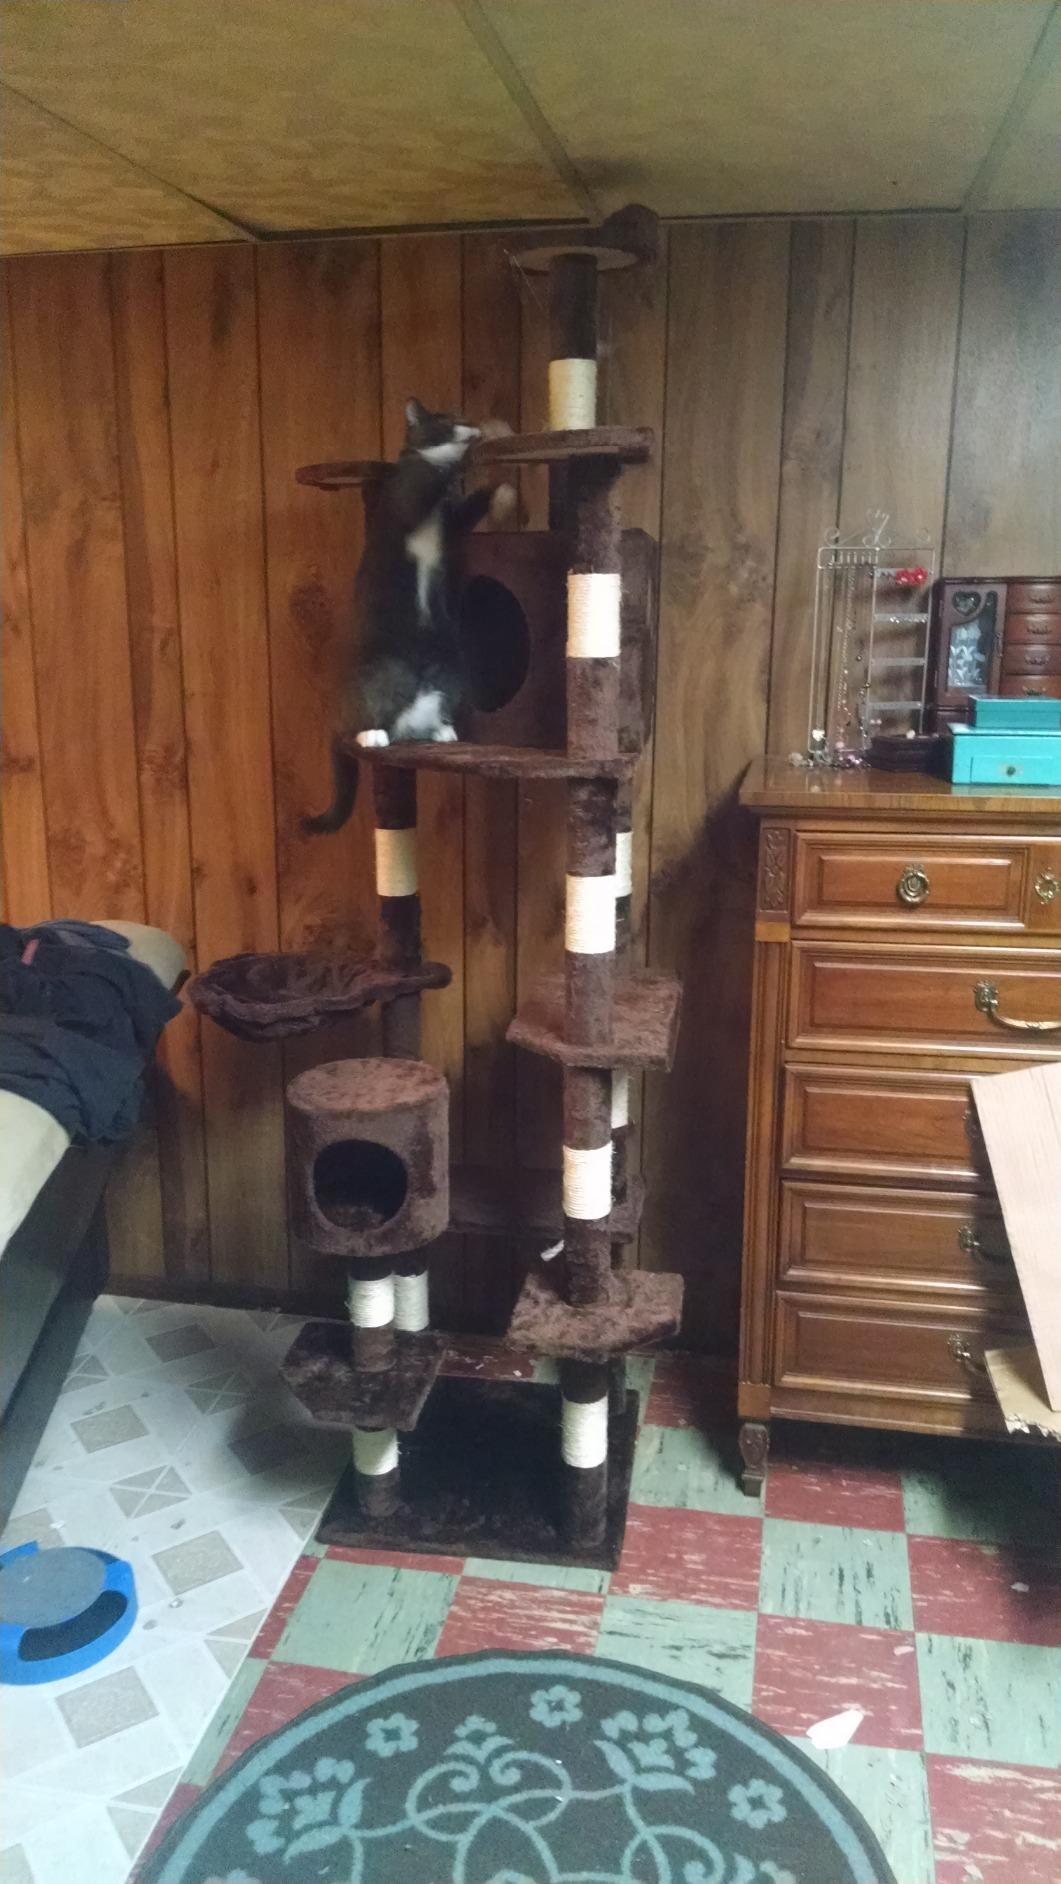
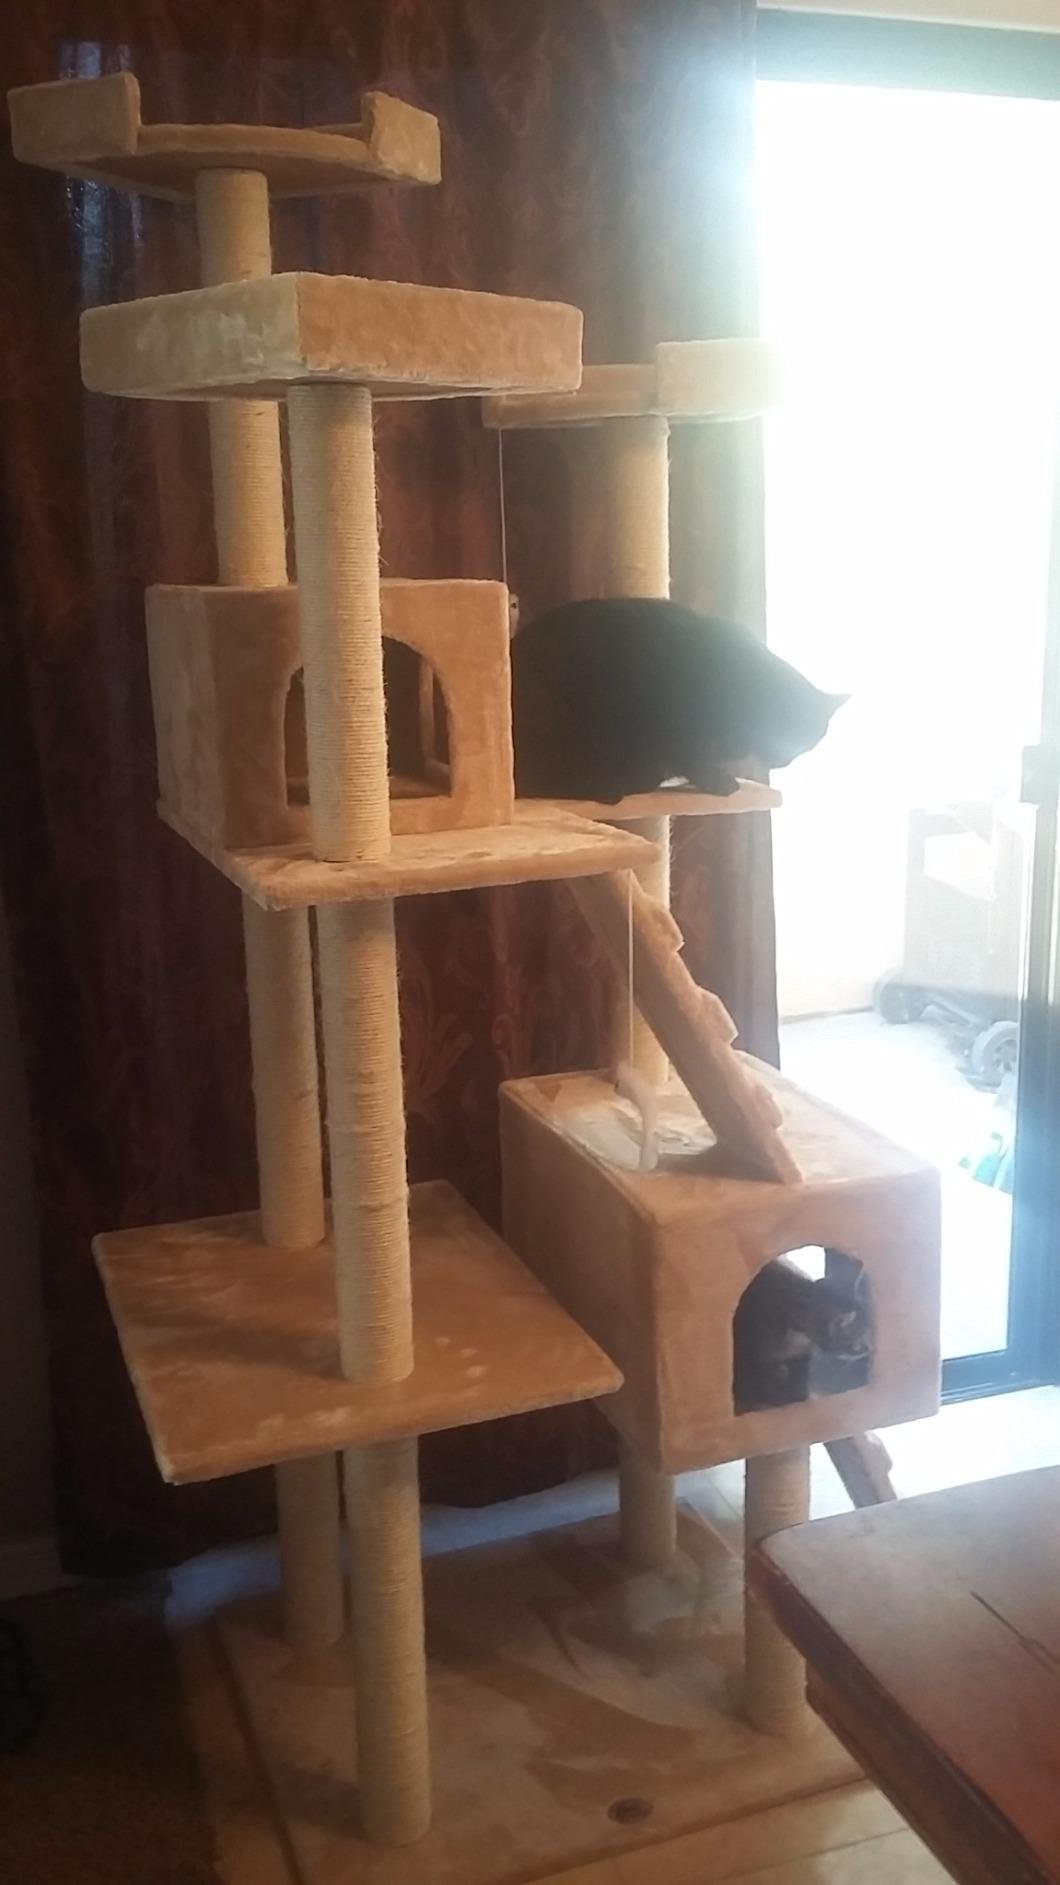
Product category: items_cat tree
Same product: no